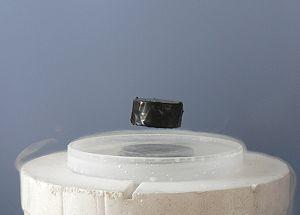
Effet Meissner: lévitation d'un aimant au dessus d'un supra-conducteur
Un conducteur d'électricité est un corps capable de laisser passer un courant électrique. Souvent, un bon conducteur d’électricité est aussi un bon conducteur de chaleur.
En physique théorique, la correspondance anti de Sitter/théorie conforme des champs est une conjecture reliant deux types de théories. Les théories conformes des champs occupent un côté de la correspondance ; ce sont des théories quantiques des champs qui incluent des théories similaires à celles de Yang-Mills qui décrivent les particules élémentaires. De l'autre côté, les espaces anti de Sitter sont des théories de gravité quantique, formulées en termes de théorie des cordes ou de théorie M. La correspondance est également appelée parfois dualité de Maldacena ou dualité jauge/gravité.
L'ESPCI ParisTech héberge de nombreux laboratoires regroupés en unité mixte de recherche.
La supraconductivité est un phénomène caractérisé par l'absence de résistance électrique et l'expulsion du champ magnétique — l'effet Meissner — à l'intérieur de certains matériaux dits supraconducteurs.
Le kilogramme, dont le symbole est kg, est l'unité de base de masse dans le Système international d'unités.